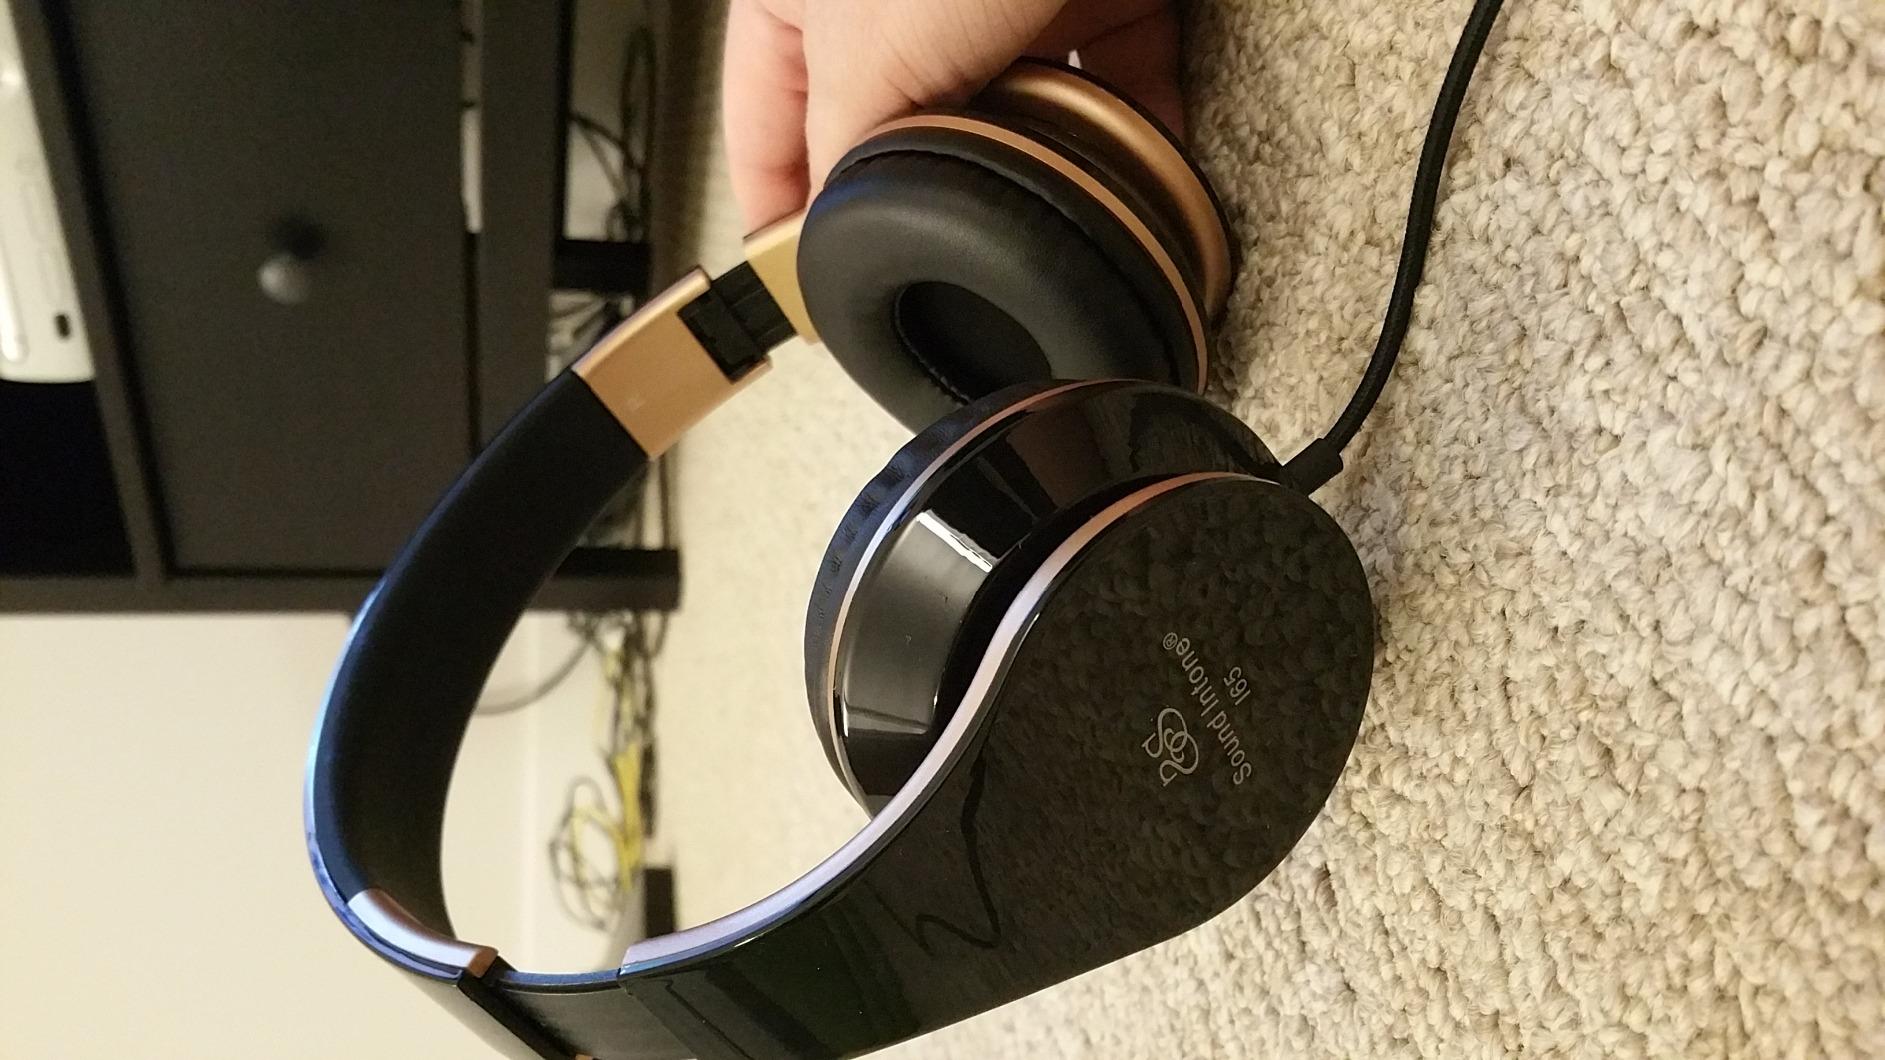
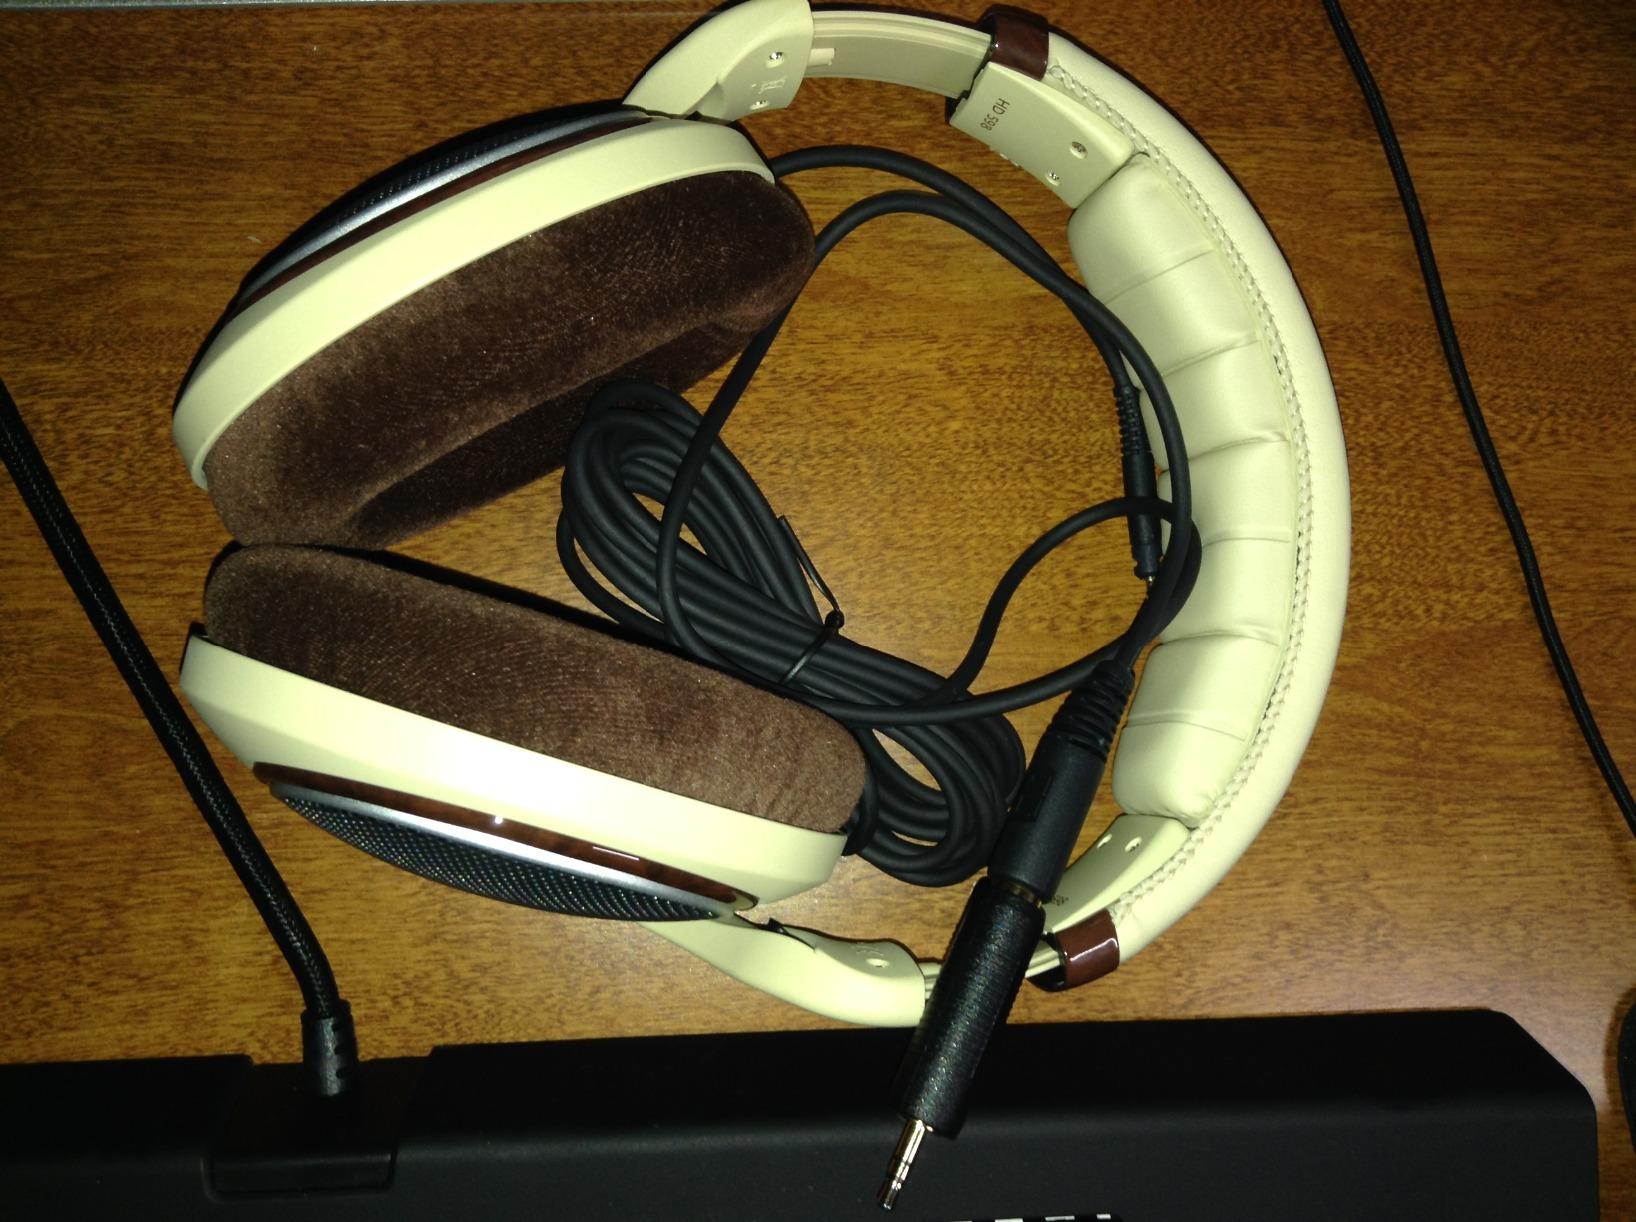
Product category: headphones
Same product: no